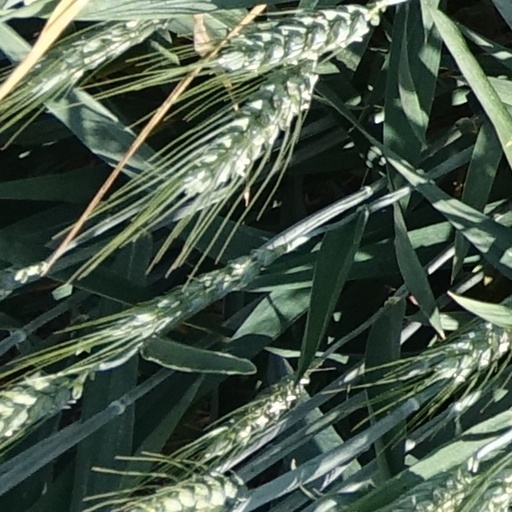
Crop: wheat